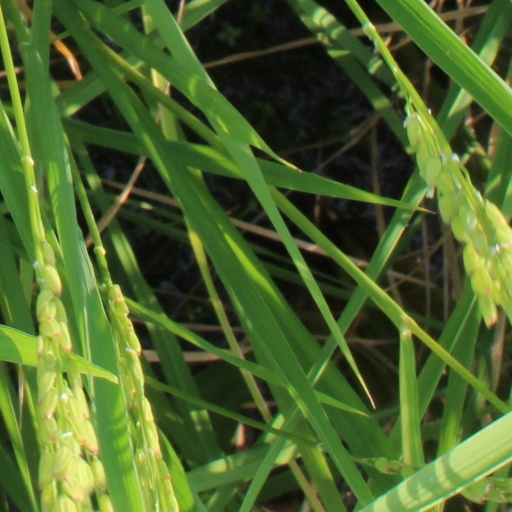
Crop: rice